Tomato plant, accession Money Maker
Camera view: bottom (45 deg); turntable rotation: 90 degrees
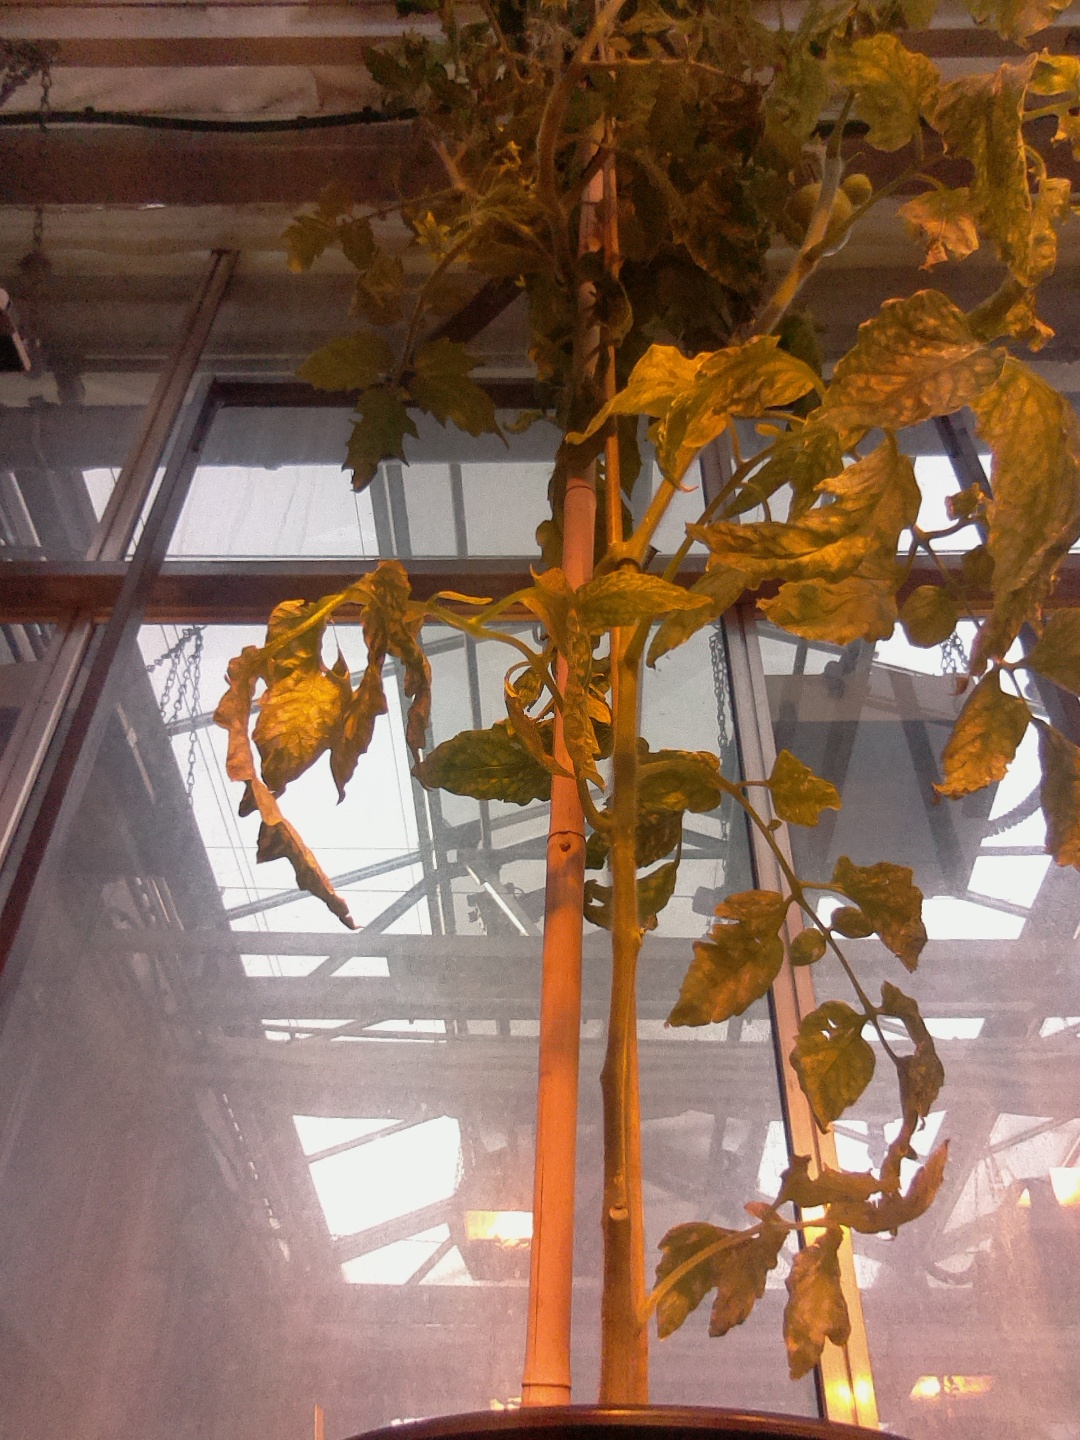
BBCH growth stage 79: 90% -100% of final fruit size